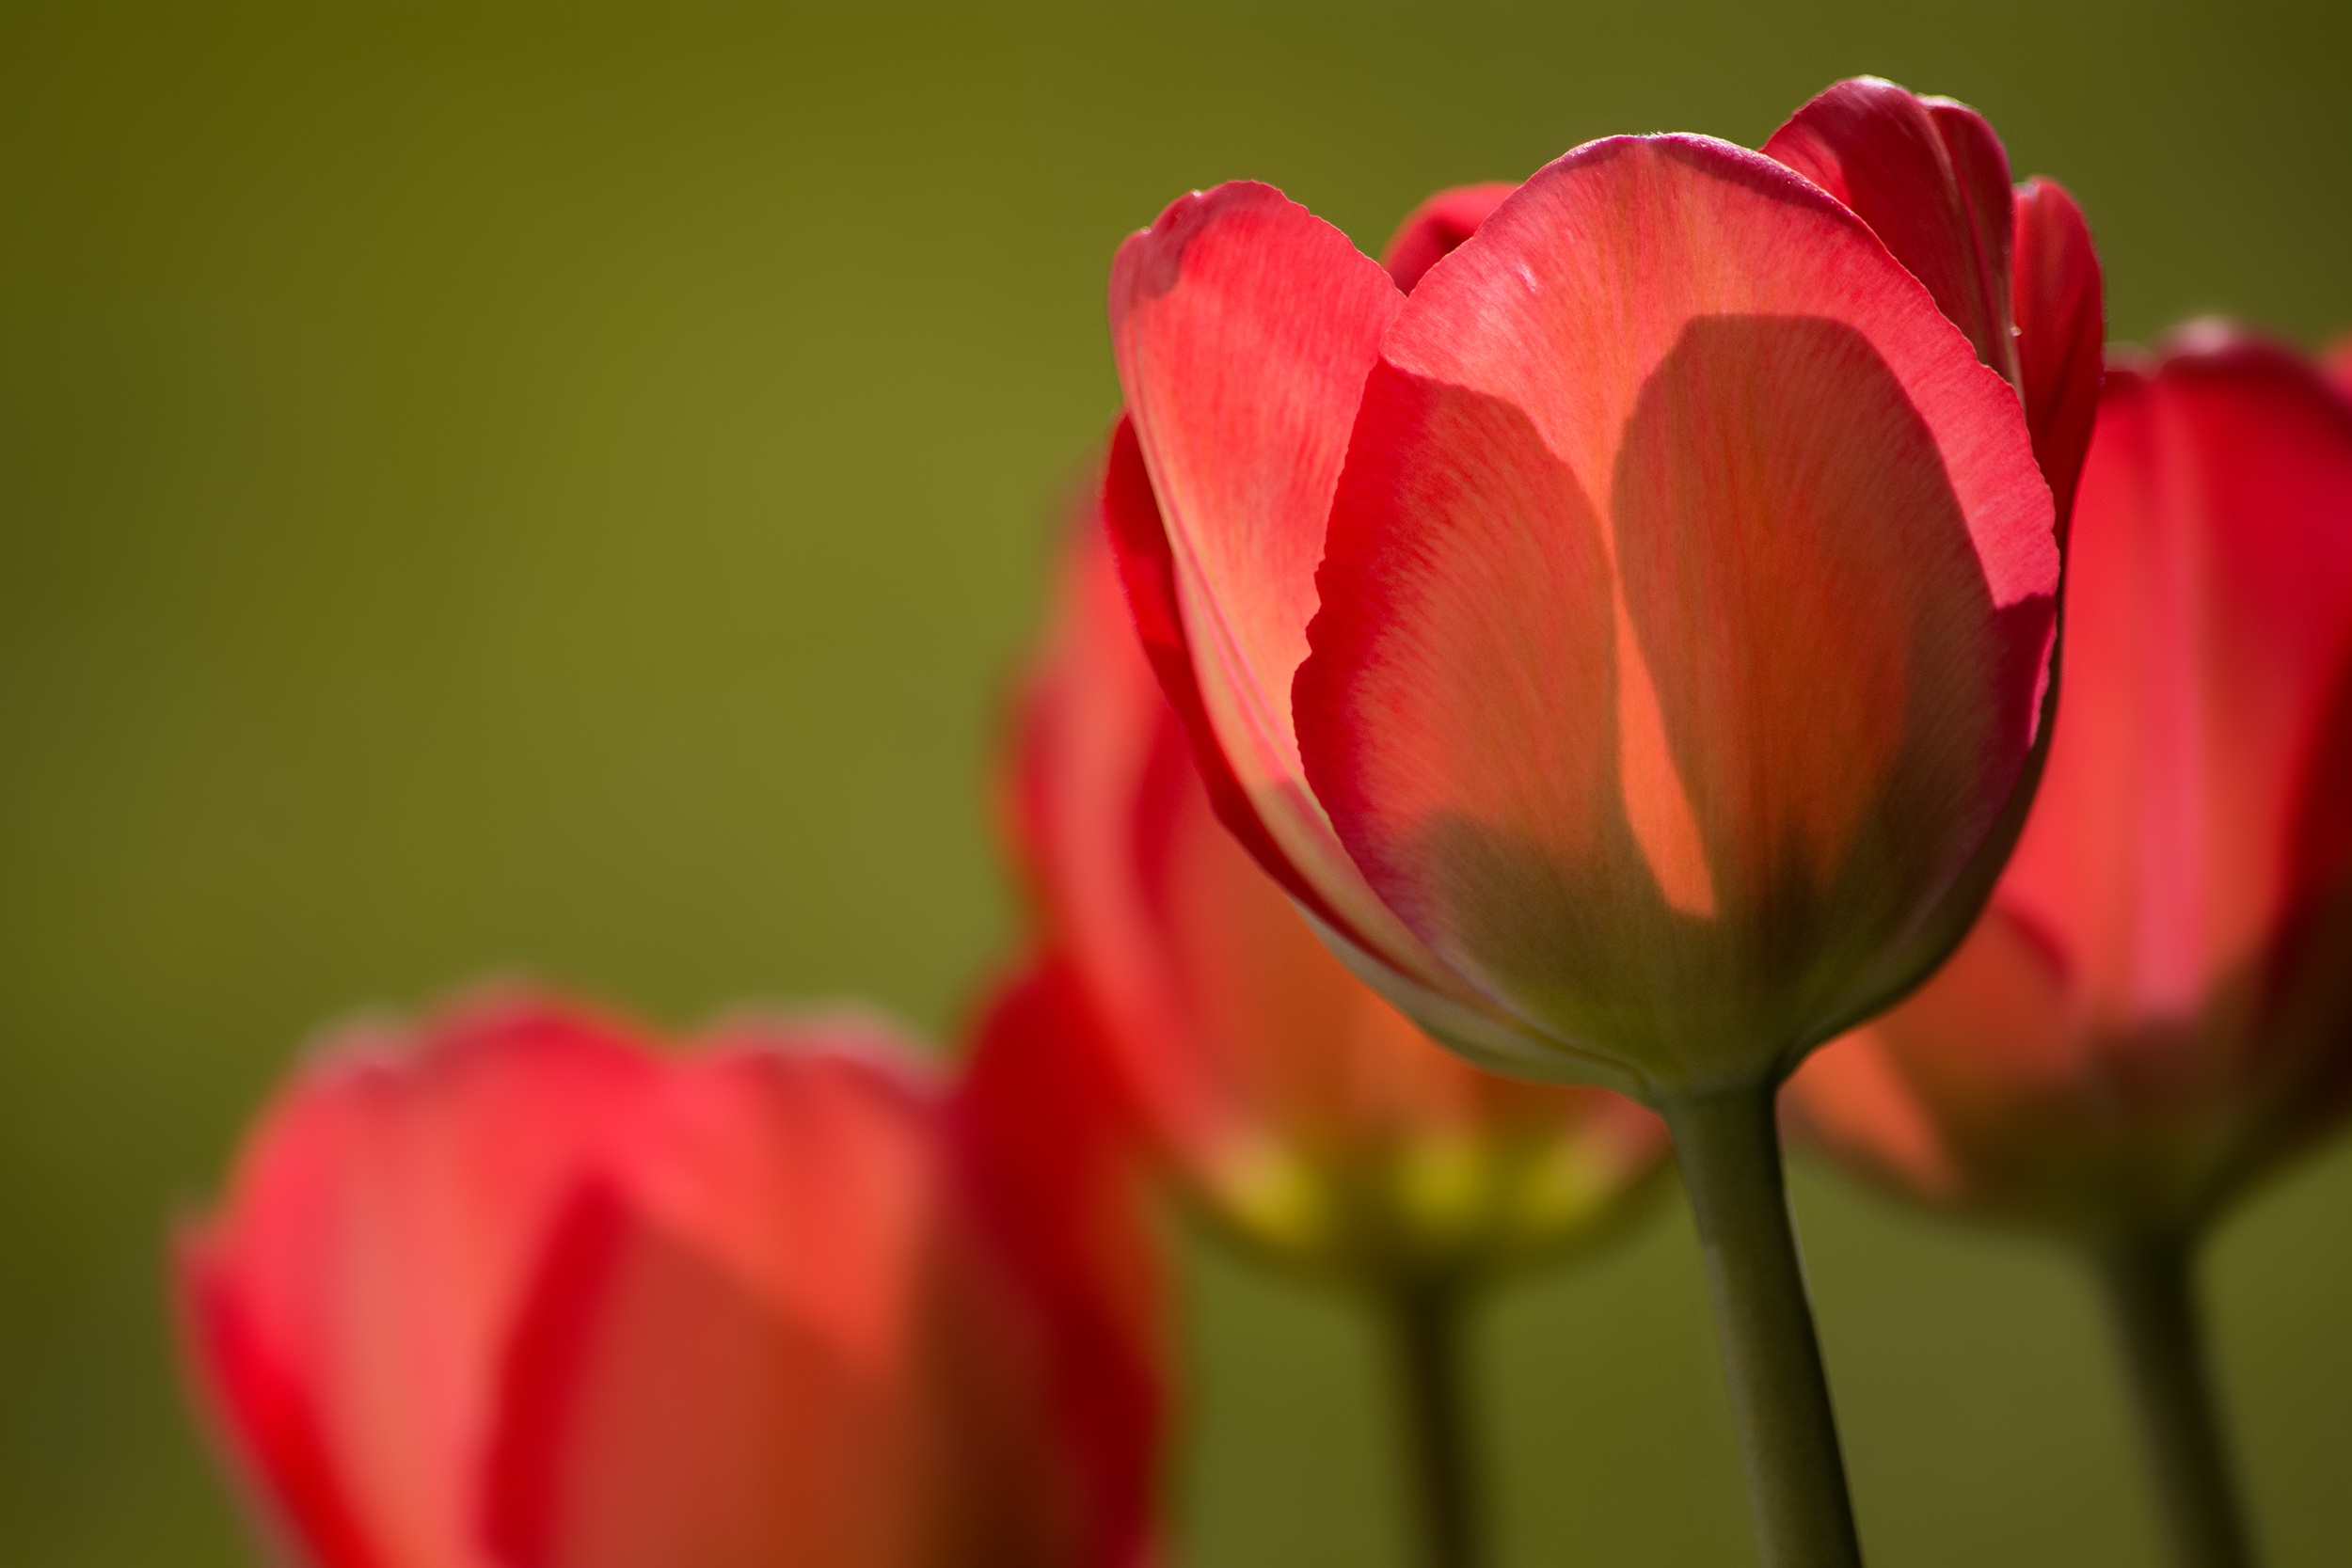
nature, plant, sunlight, flower, petal, tulip, red, garden, pink, close, sacred lotus, flowers, close up, tulips, flower garden, spring flower, macro photography, red flowers, in the garden, flowering plant, schnittblume, lily family, red tulips, plant stem, land plant